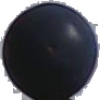
Label: Grape Blue 1